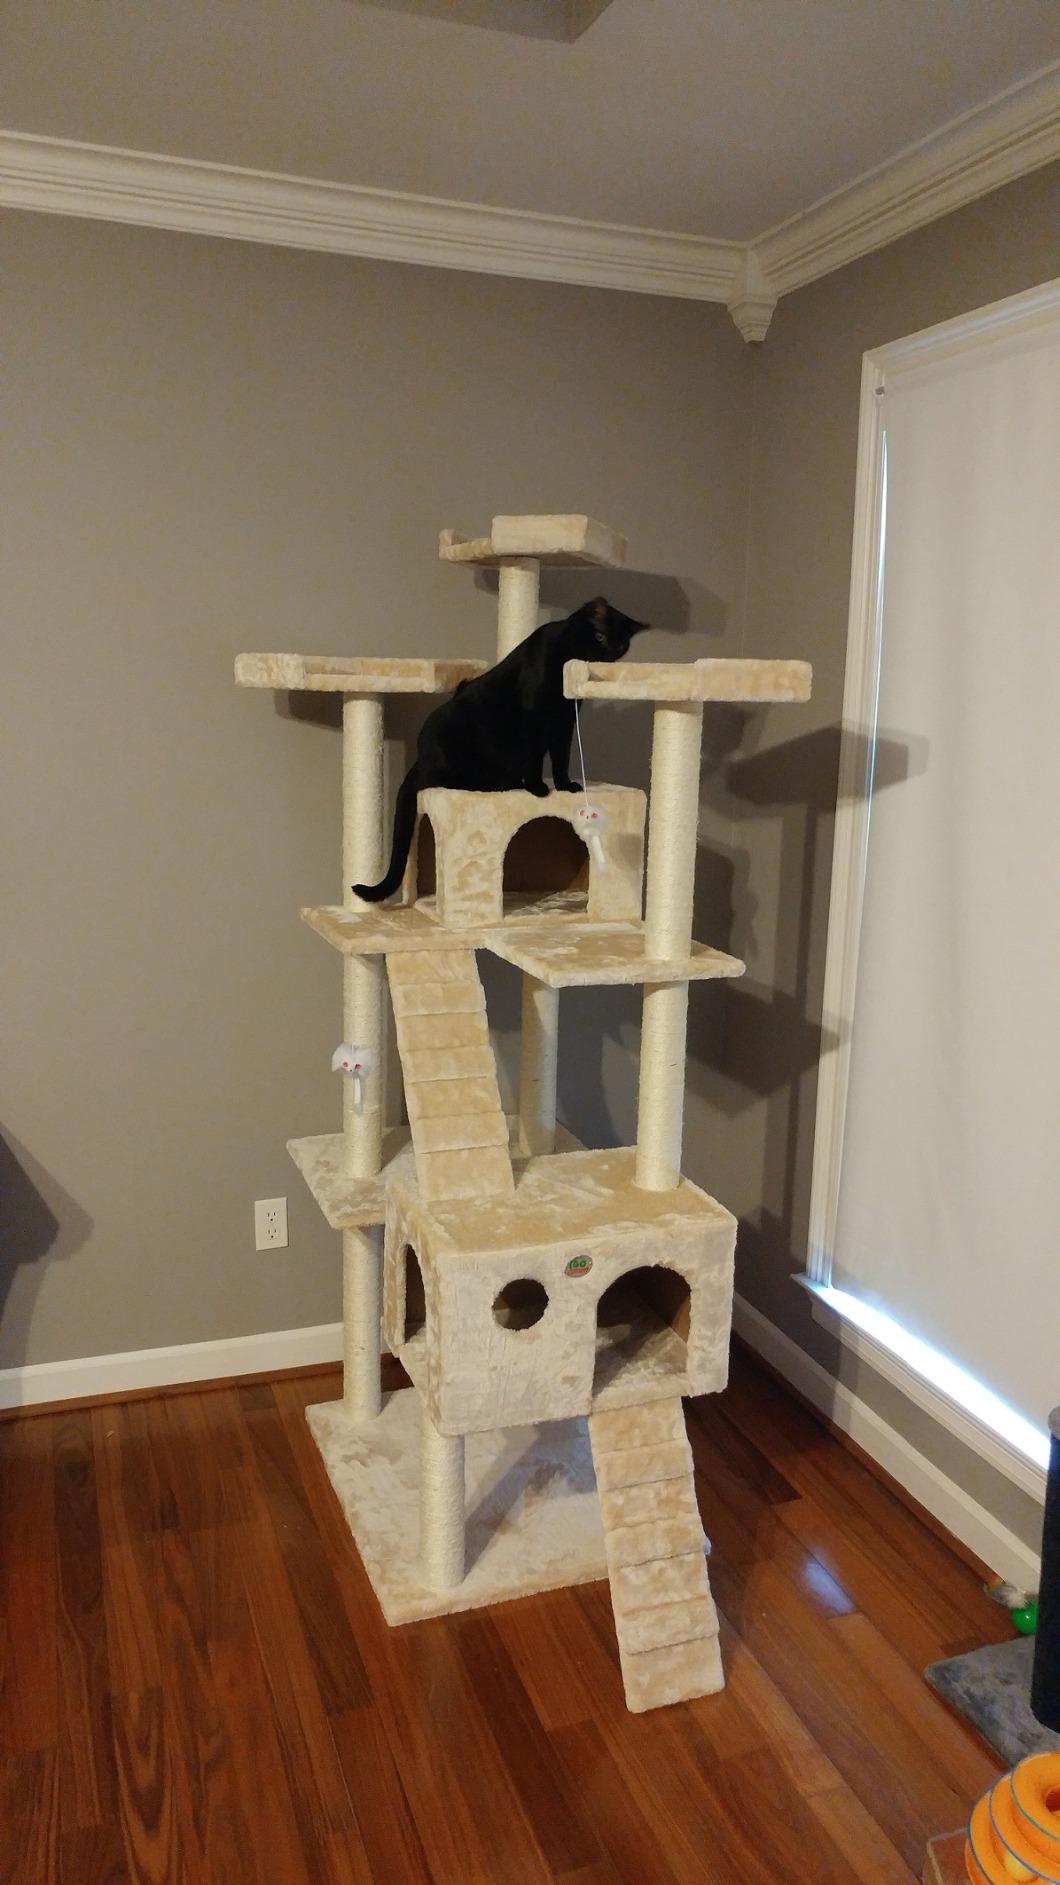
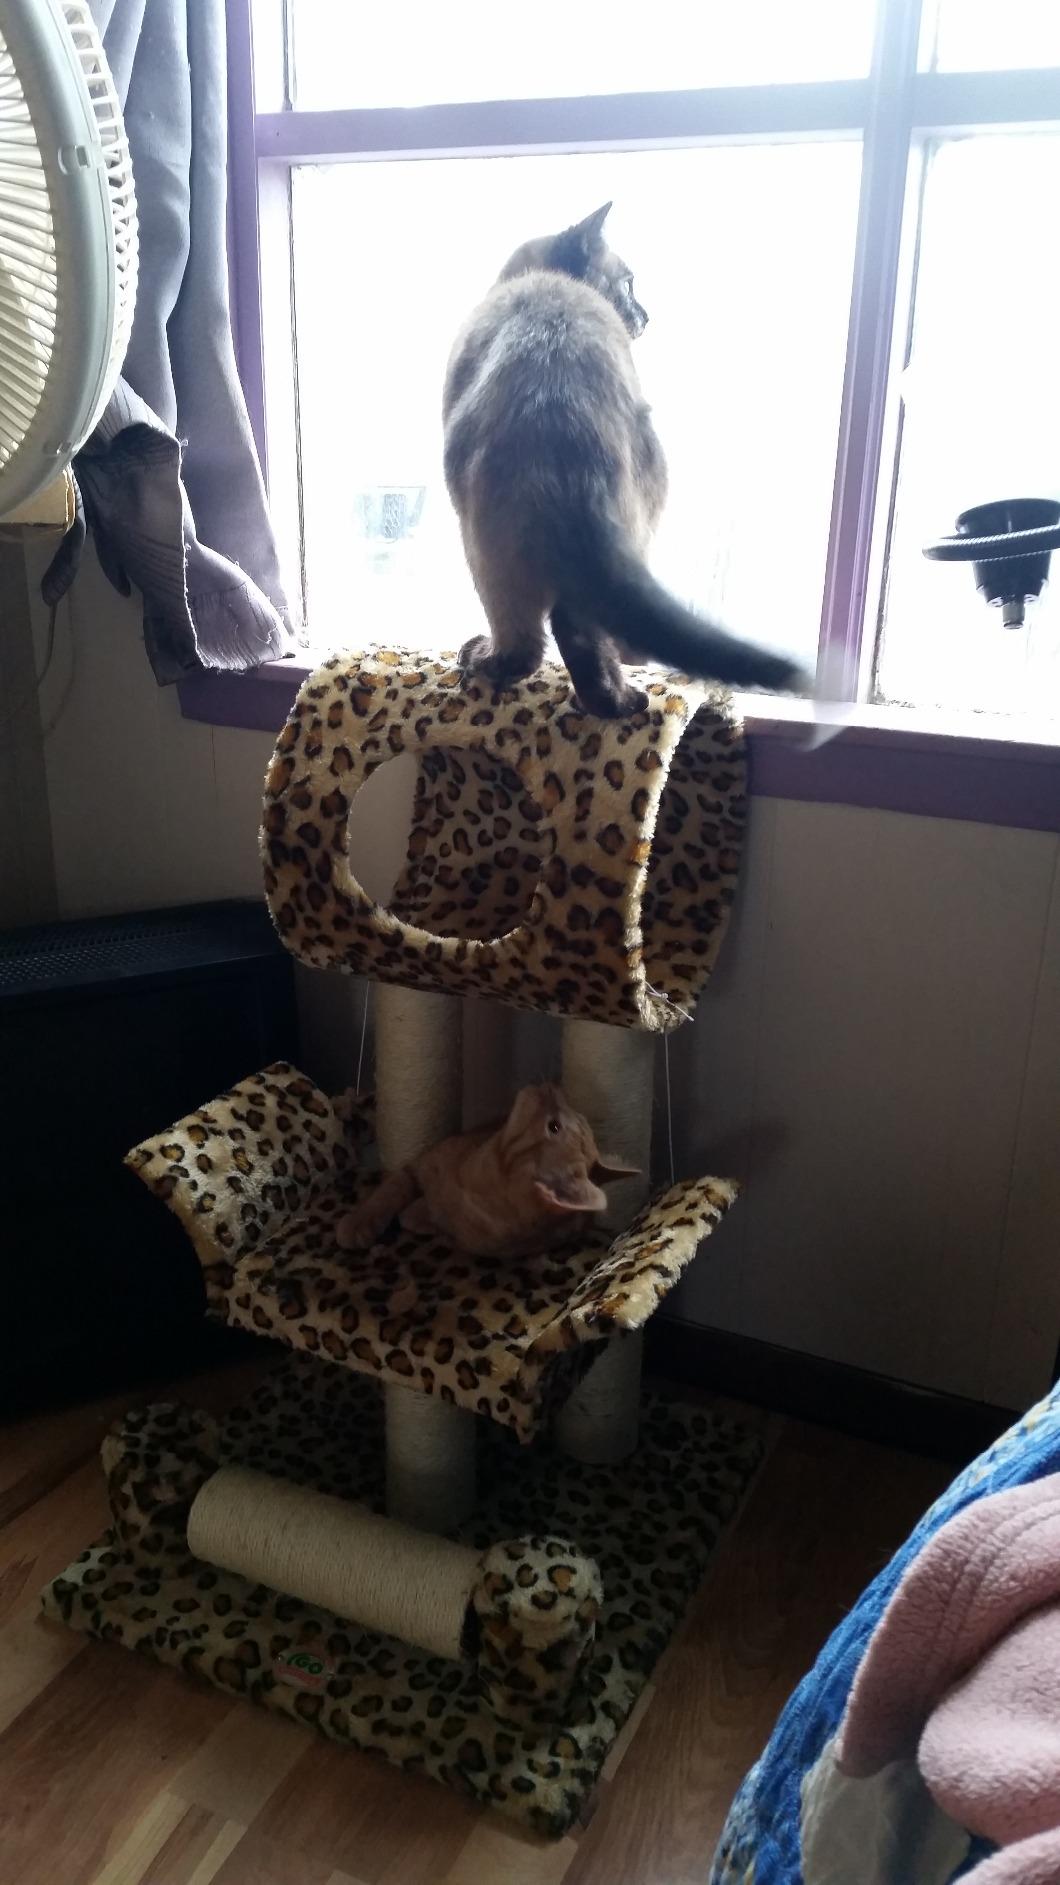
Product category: items_cat tree
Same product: no